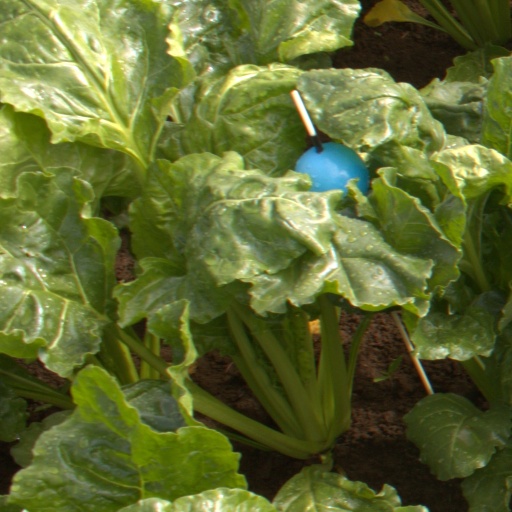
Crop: sugar beet